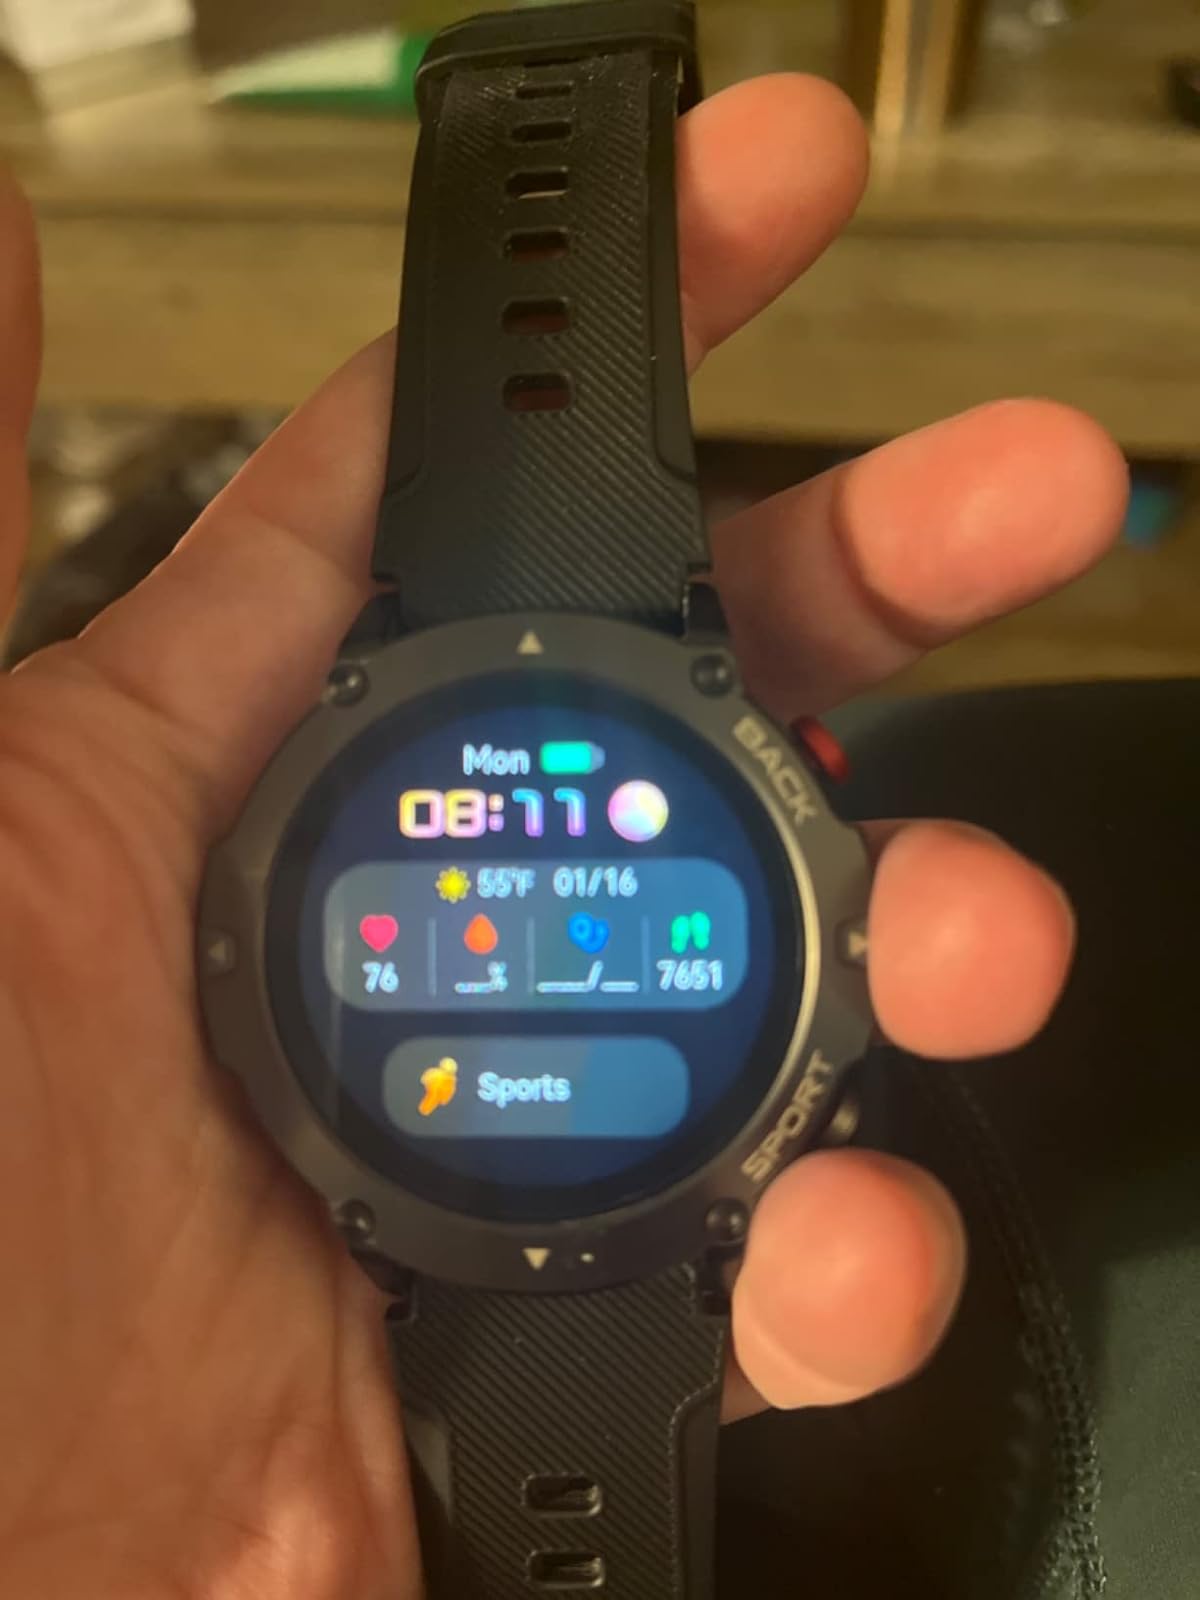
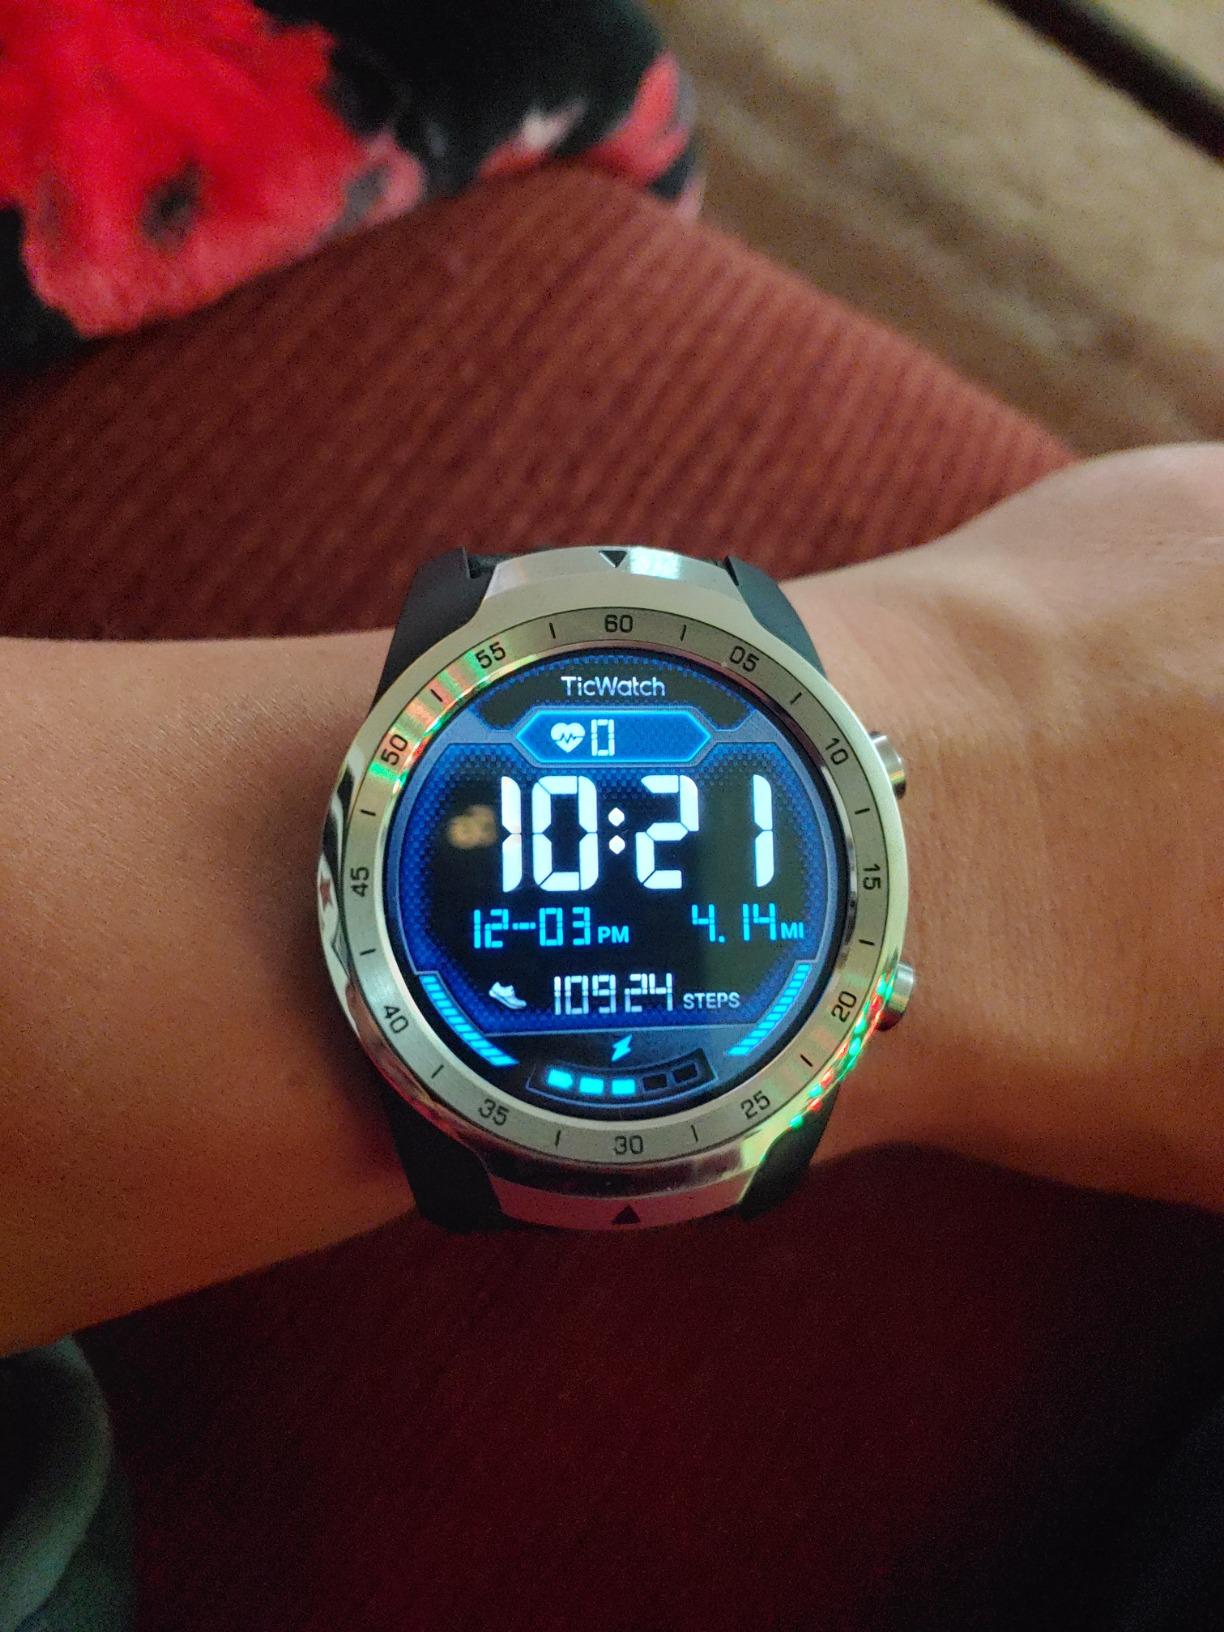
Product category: smartwatch
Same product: no